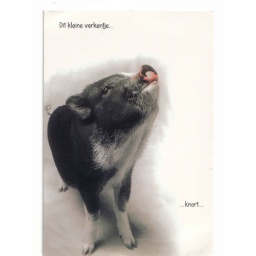
A little cute pig from Mariette in Hensbroek / Netherlands2006